Holden Monaro

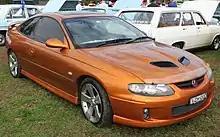
2005-2006 Holden Monaro CV8-Z in colour "Fusion"

After a gestation period of 22 months (contrary to the planned 12 to 18 months) and at a cost of A$60 million, Holden launched the V2-series Monaro based on the VX-series Commodore. It was available as the CV6, with a supercharged 3.8 L V6 and 4-speed automatic transmission (production ceased in August 2004), and as the CV8, featuring the 5.7 L LS1 V8, with a choice of either a 6-speed manual or 4-speed automatic transmission. A Series 2 model debuted in January 2003 with a revised dashboard from the brand new VY-series, a new alloy road wheel design and new paint and trim colour choices. The CV6 model was dropped after disappointing sales (reputedly 10 times as many CV8s were built compared to CV6s) when the VY Series 2 based Series 3 V2 model appeared in 2004.